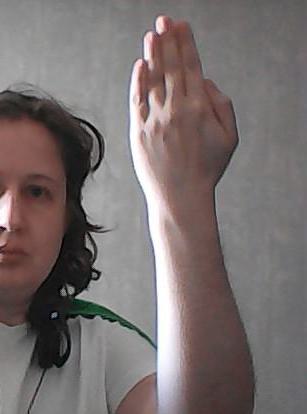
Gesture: stop_inverted